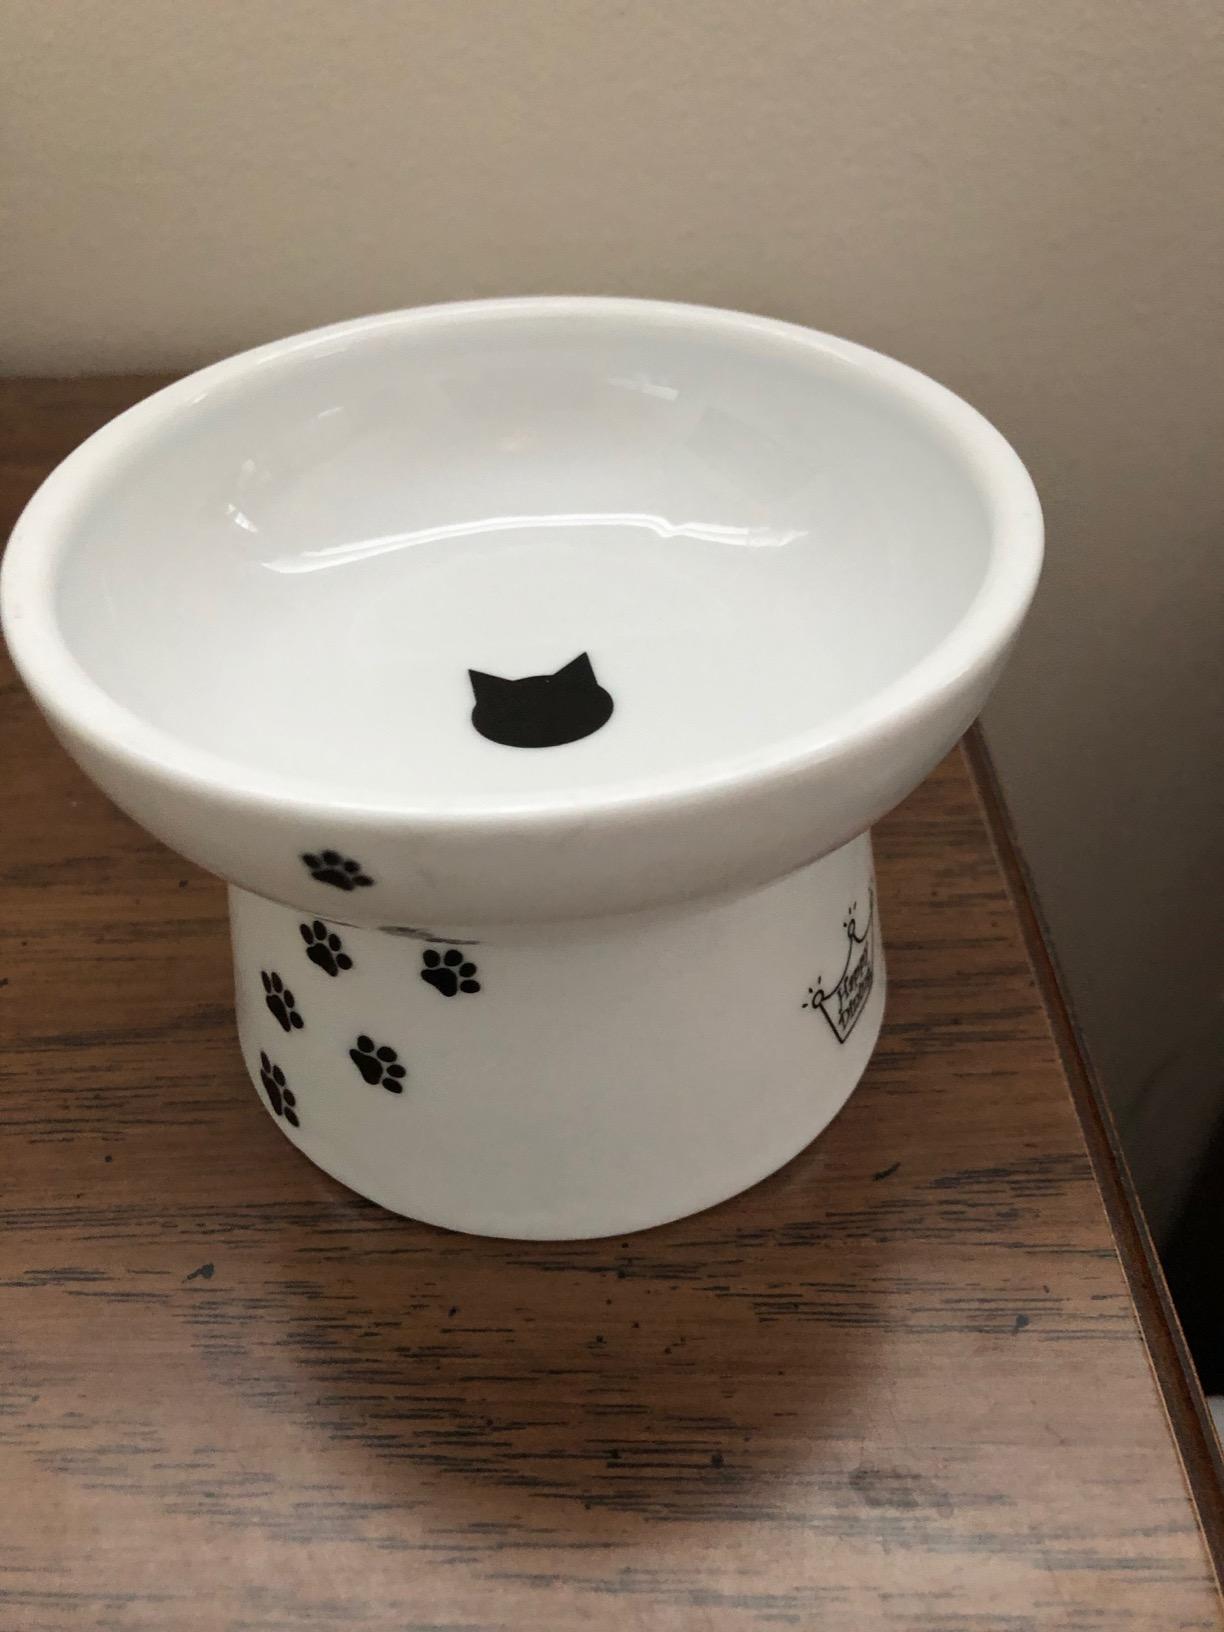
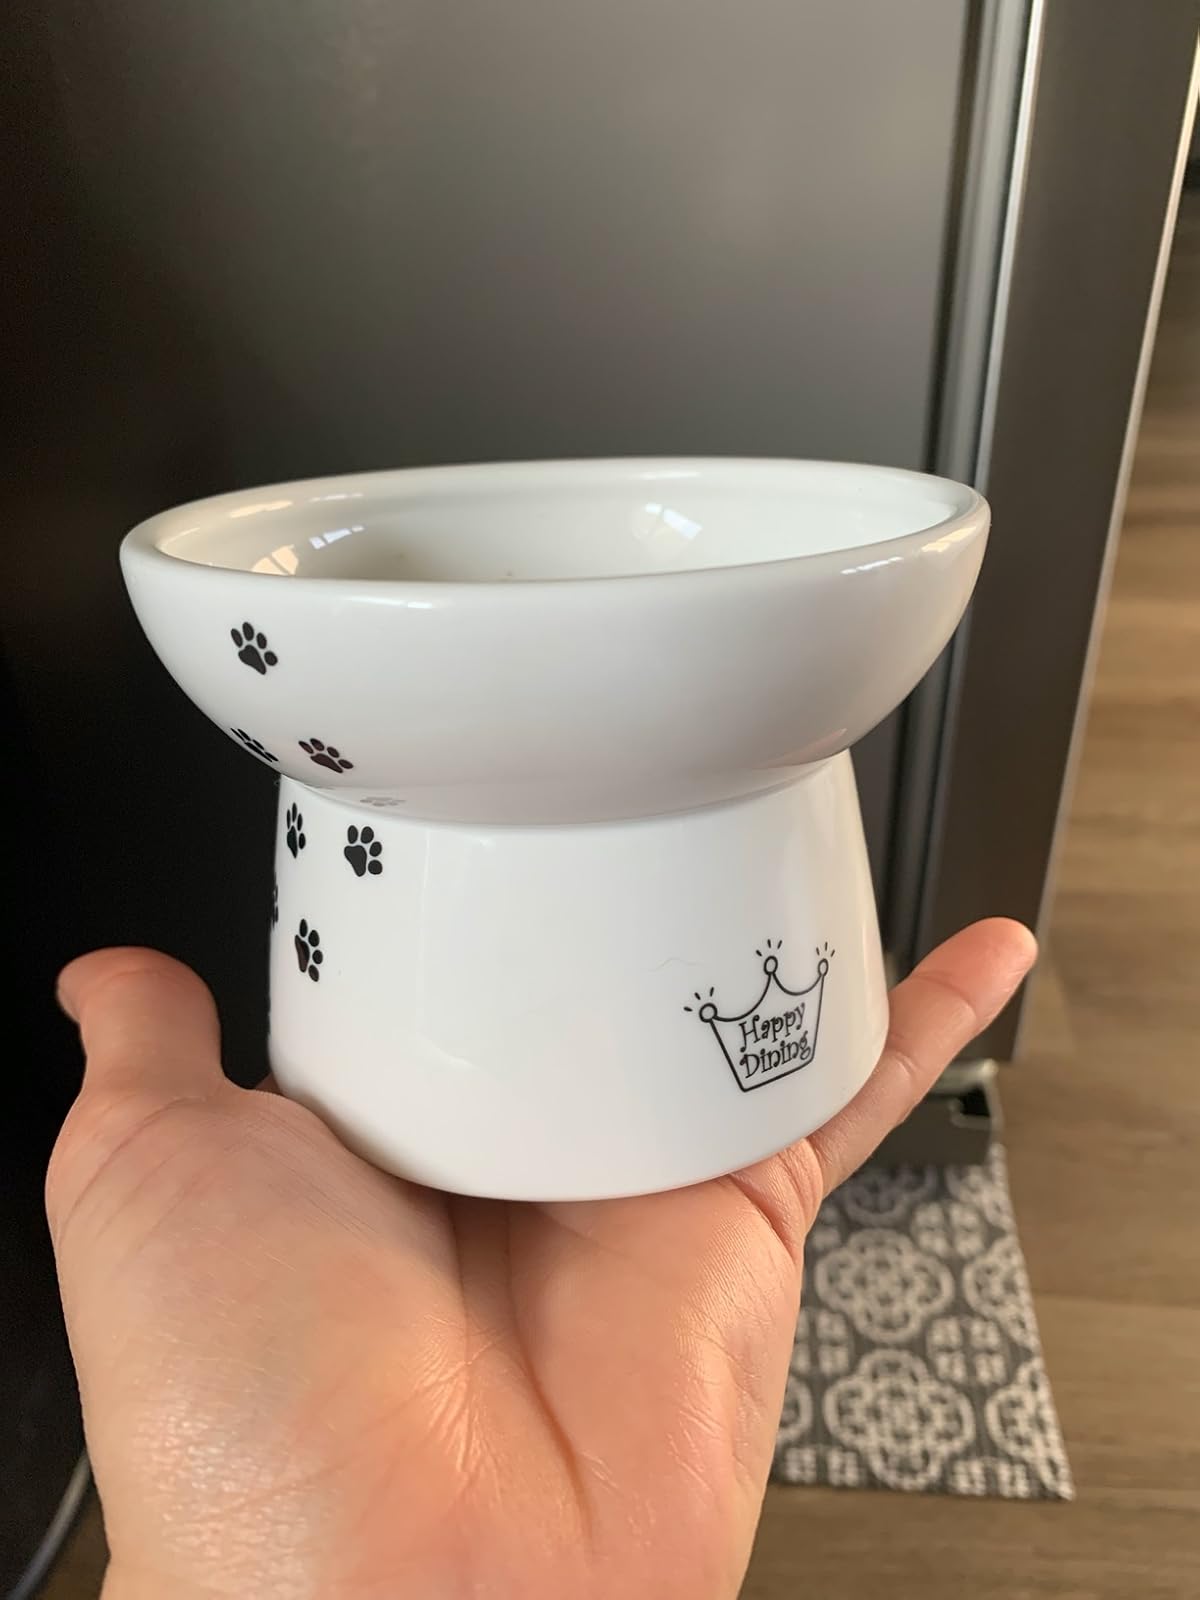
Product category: items_bowl
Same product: yes